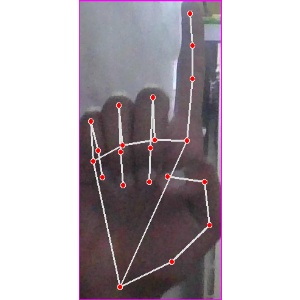
अक्षर: क